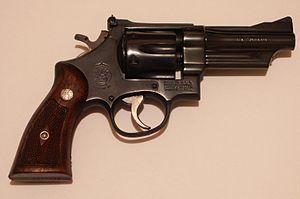
Le Smith & Wesson Model 27 est le revolver original en calibre .357 Magnum. D'abord produit en 1935, la production cesse en 1995. Elle a depuis repris, dans la série des Classics.